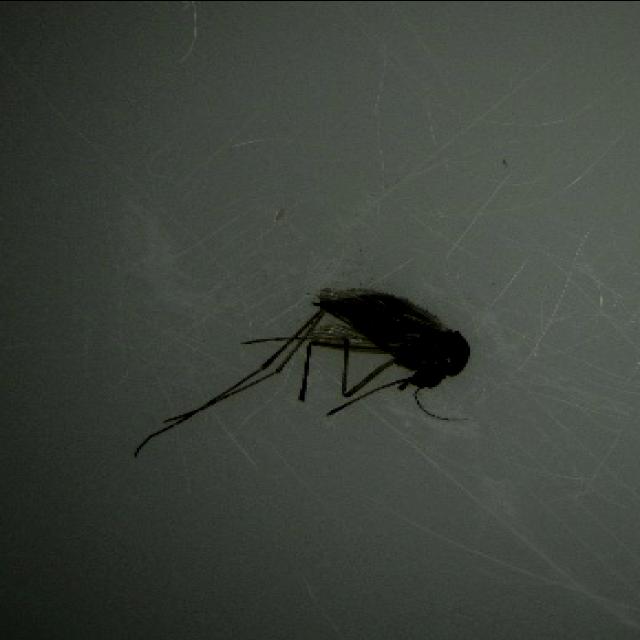
Species: aedes_vexans